Tomás Fernández de Medrano

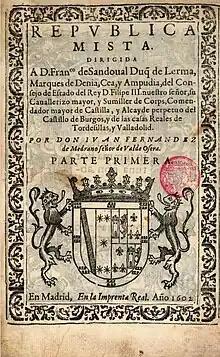
"The Mixed Republic" (1602) by Tomas Fernandez de Medrano, lord of Valdeosera, dedicated to Francisco de Sandoval y Rojas, 1st Duke of Lerma

During a general assembly on May 1, 1600, Medrano was formally appointed Chief Magistrate (Alcalde Mayor) and Lord of the Solar de Valdeosera. According to the "divisas" of Valdeosera, he was "one of the most qualified and ancient lords and gentlemen of this lordship and currencies that resides in the court of His Majesty and in his Royal service," appointed so that he "defends, guards and protects the said lordship and currencies." The official record, which spans six pages, contains the following key excerpt: